Salvatore D'Elia

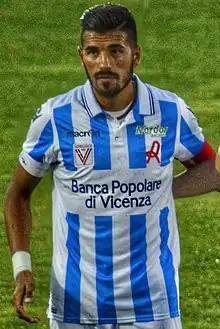
Salvatore D'Elia

Salvatore D'Elia (born 10 February 1989) is an Italian footballer who plays as a left-back for Chieri in the Italian Serie D.